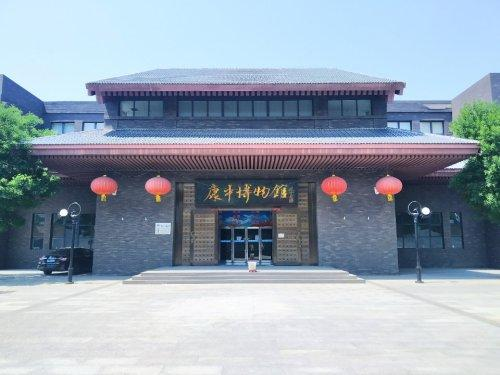
地标名称：康平博物馆
所在城市：沈阳市·康平县